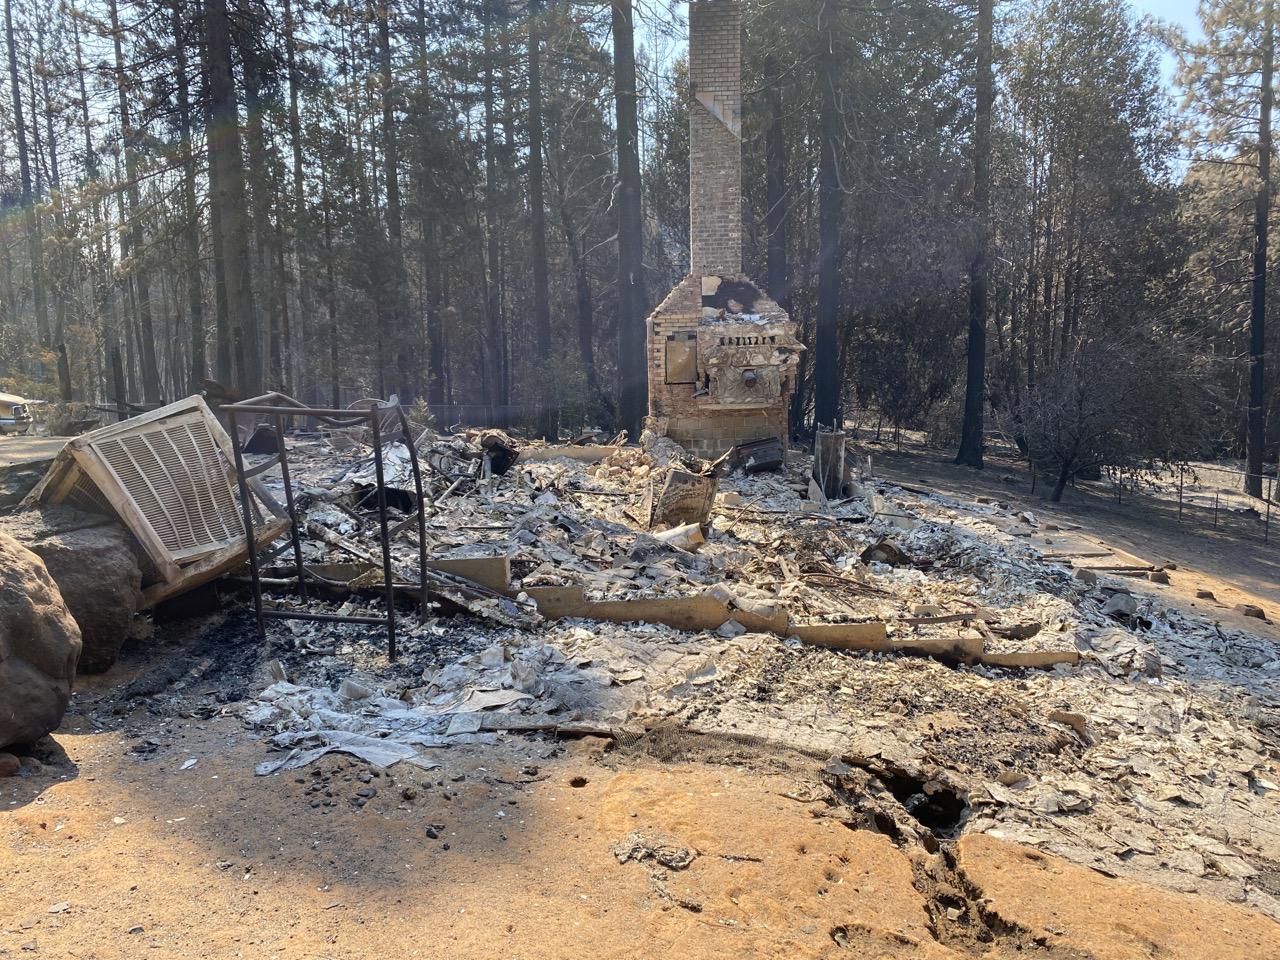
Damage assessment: destroyed